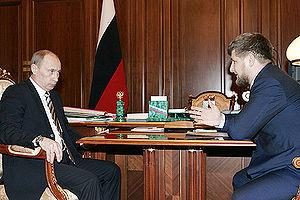
Ramzan Akhmadovitch Kadyrov, né le 5 octobre 1976, à Tsenteroï, est un homme d'État russe.